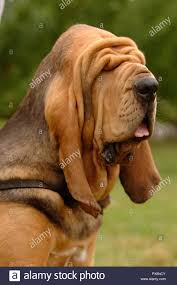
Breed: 207-n000044-bloodhound